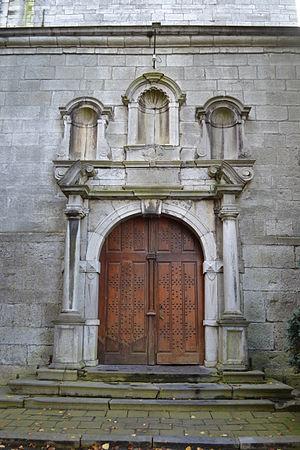
Malonne. Église St Berthuin. Portail baroque. 2011( Axel Colaux).
L'église Saint-Berthuin est un édifice religieux catholique sis à Malonne, près de Namur, en Belgique. Construite entre 1651 et 1653 comme église abbatiale de l'abbaye de Malonne, un important monastère prémontré de la région, elle fut profondément remaniée en 1722, par l'adjonction d'un chœur au vaisseau. Anciennement église abbatiale, elle est devenue église paroissiale lorsque les chanoines prémontrés quittèrent les lieux.